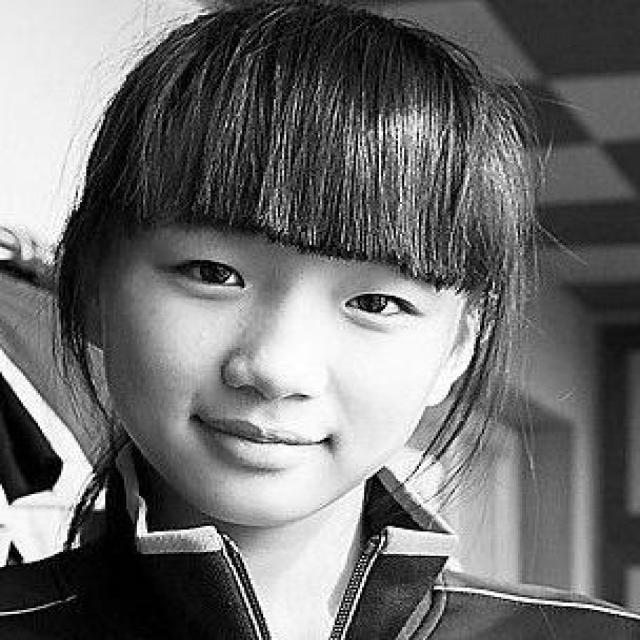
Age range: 0-12